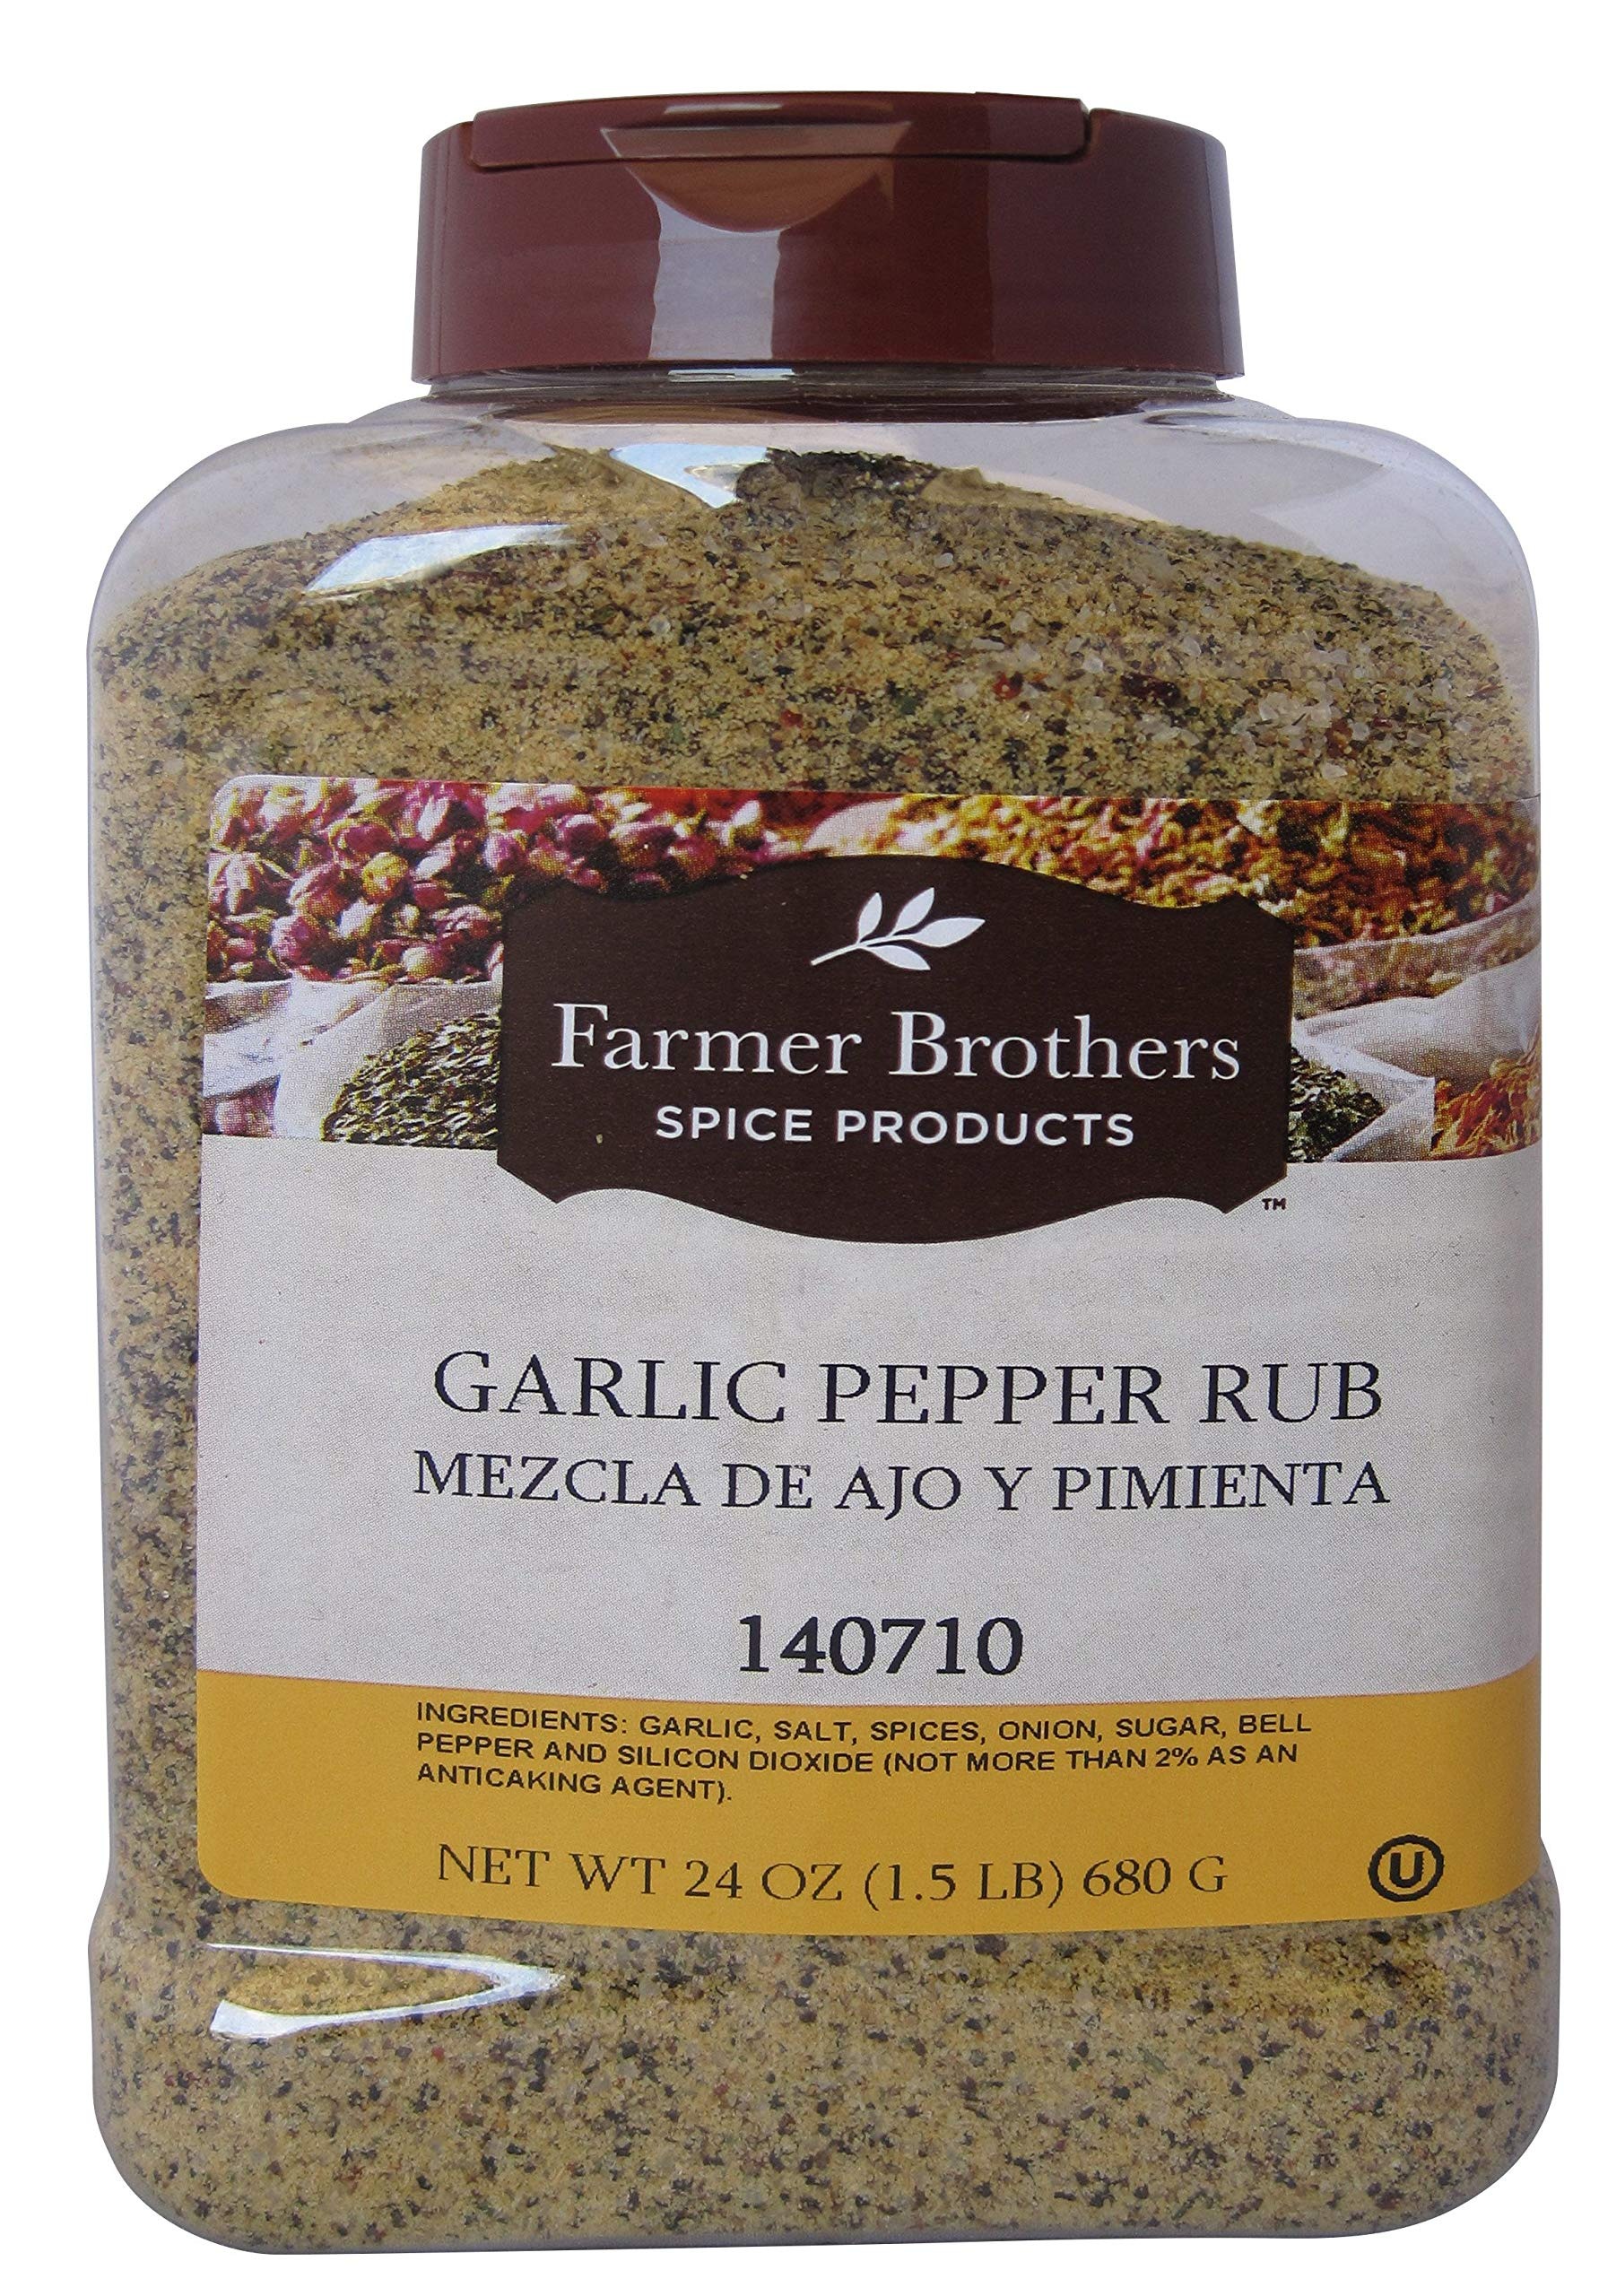
Item Name: Garlic Pepper Rub Seasoning by Farmer Brothers (1 bottle/1.5 lb)
Bullet Point 1: Our garlic pepper seasoning blend adds tasty deliciousness to grilled or broiled steaks and hamburgers, roasted potatoes and French fries. Your customers will get a spicy kick out of this all-time-favorite barbecue-taste enhancer!
Bullet Point 2: Ingredients: Garlic, Salt, Spices, Onion, Sugar, Bell Pepper and Silicon Dioxide (Not more than 2% as an Anticaking Agent).
Bullet Point 3: SKU: 140710
Bullet Point 4: Pack Size: 1 lb 8 oz
Bullet Point 5: Format: Seasoning Blend
Product Description: Garlic pepper seasoning that is perfect for all types of proteins!
Value: 1.0
Unit: Count

Price: 39.99